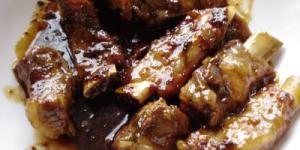
costillitas a la miel